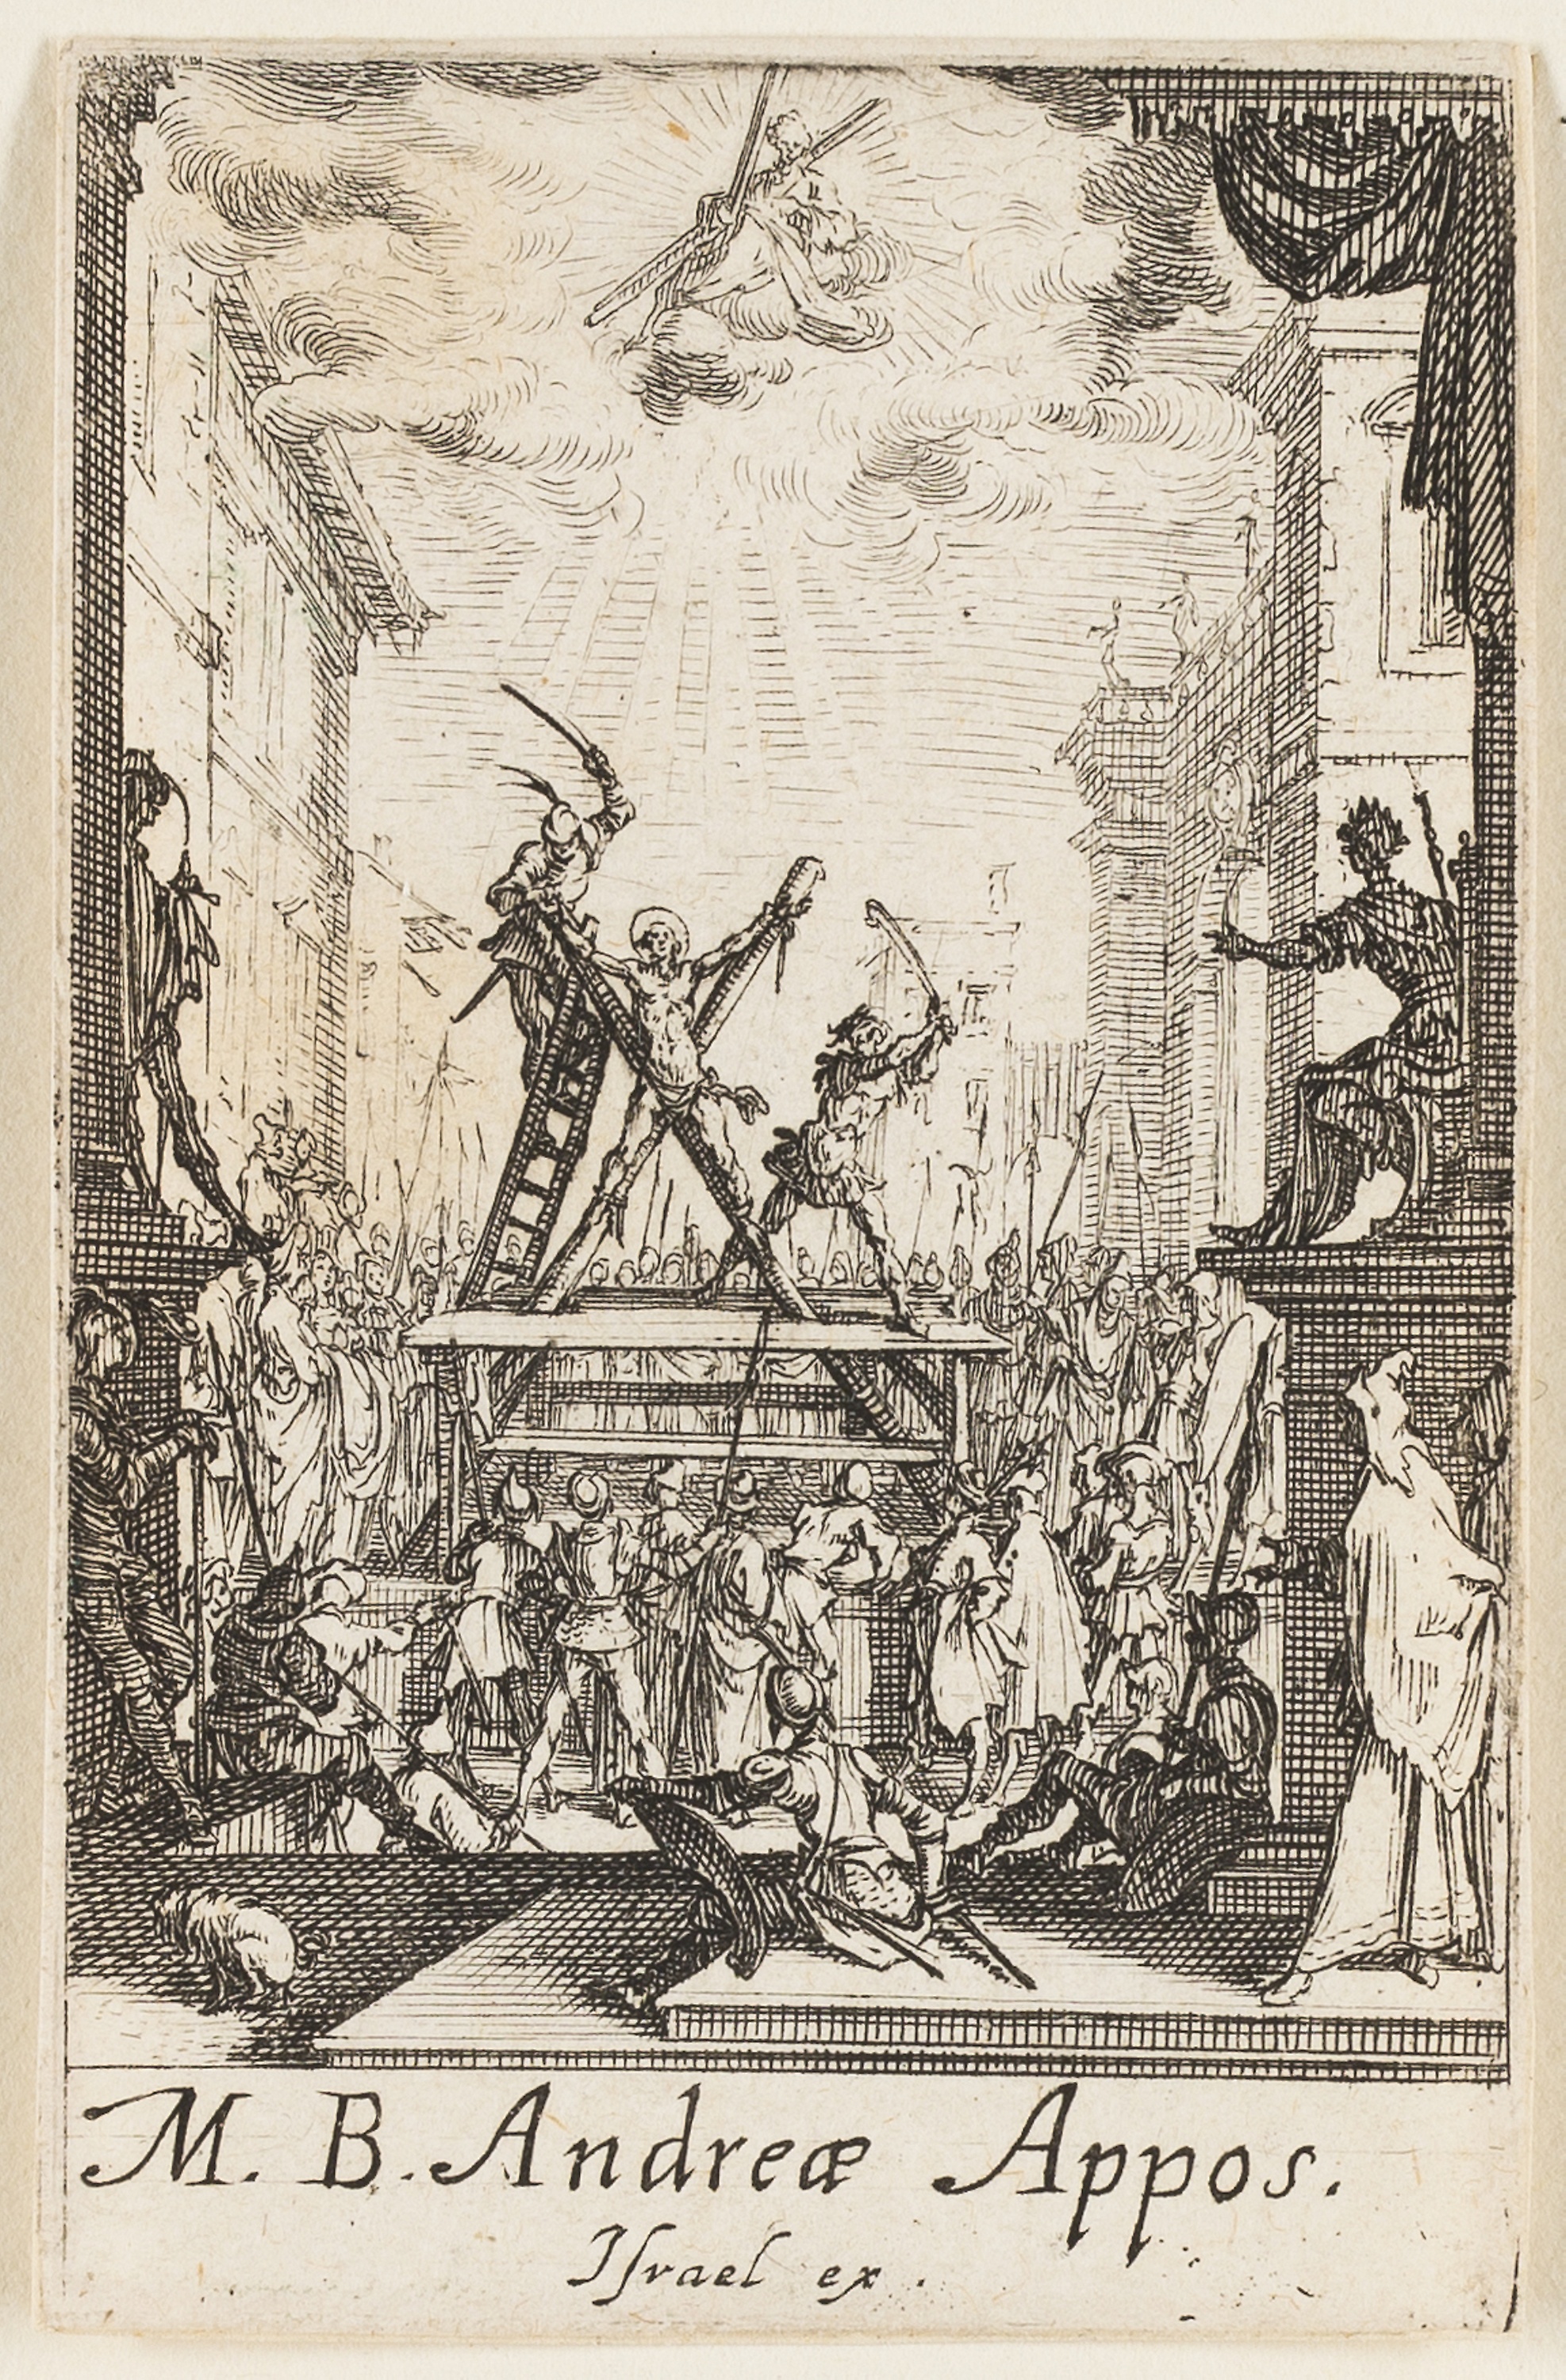
text, history, art, artwork, illustration, black and white, font, printmaking